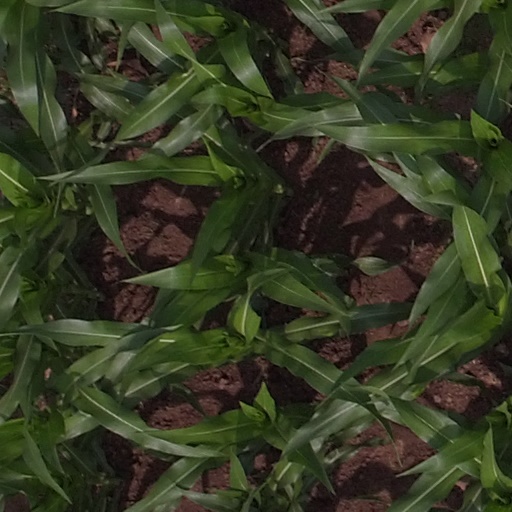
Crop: maize; corn